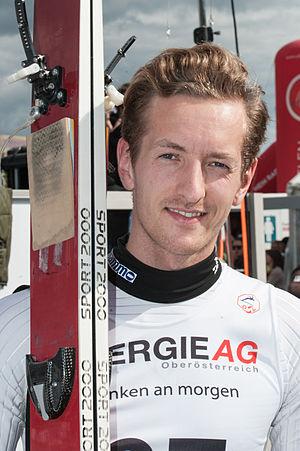
Joachim Hauer, né le 2 février 1991, est un sauteur à ski norvégien. Il représente le club de Bækkelagets SK.